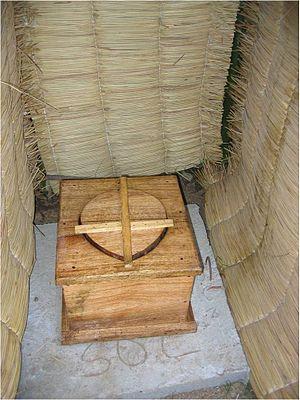
L'intérieur d'un Arborloo en Haïti, avec un siège et un couvercle en bois reposant sur une dalle en béton.
L’Arborloo est une toilette simple et écologique constituée d'une petite fosse surmontée d'un plancher ou d'une dalle, et d'une superstructure simple. Après remplissage, les excréments compostés sont exploités directement sur place comme engrais grâce à la plantation d'un arbre sur le site. Davantage destiné aux pays chauds et aux zones rurales, ce dispositif connait un certain succès en Afrique australe et notamment au Zimbabwe, où il a été inventé dans les années 1990, et se retrouve dans d'autres pays d'Afrique de l'Est et des Caraïbes.